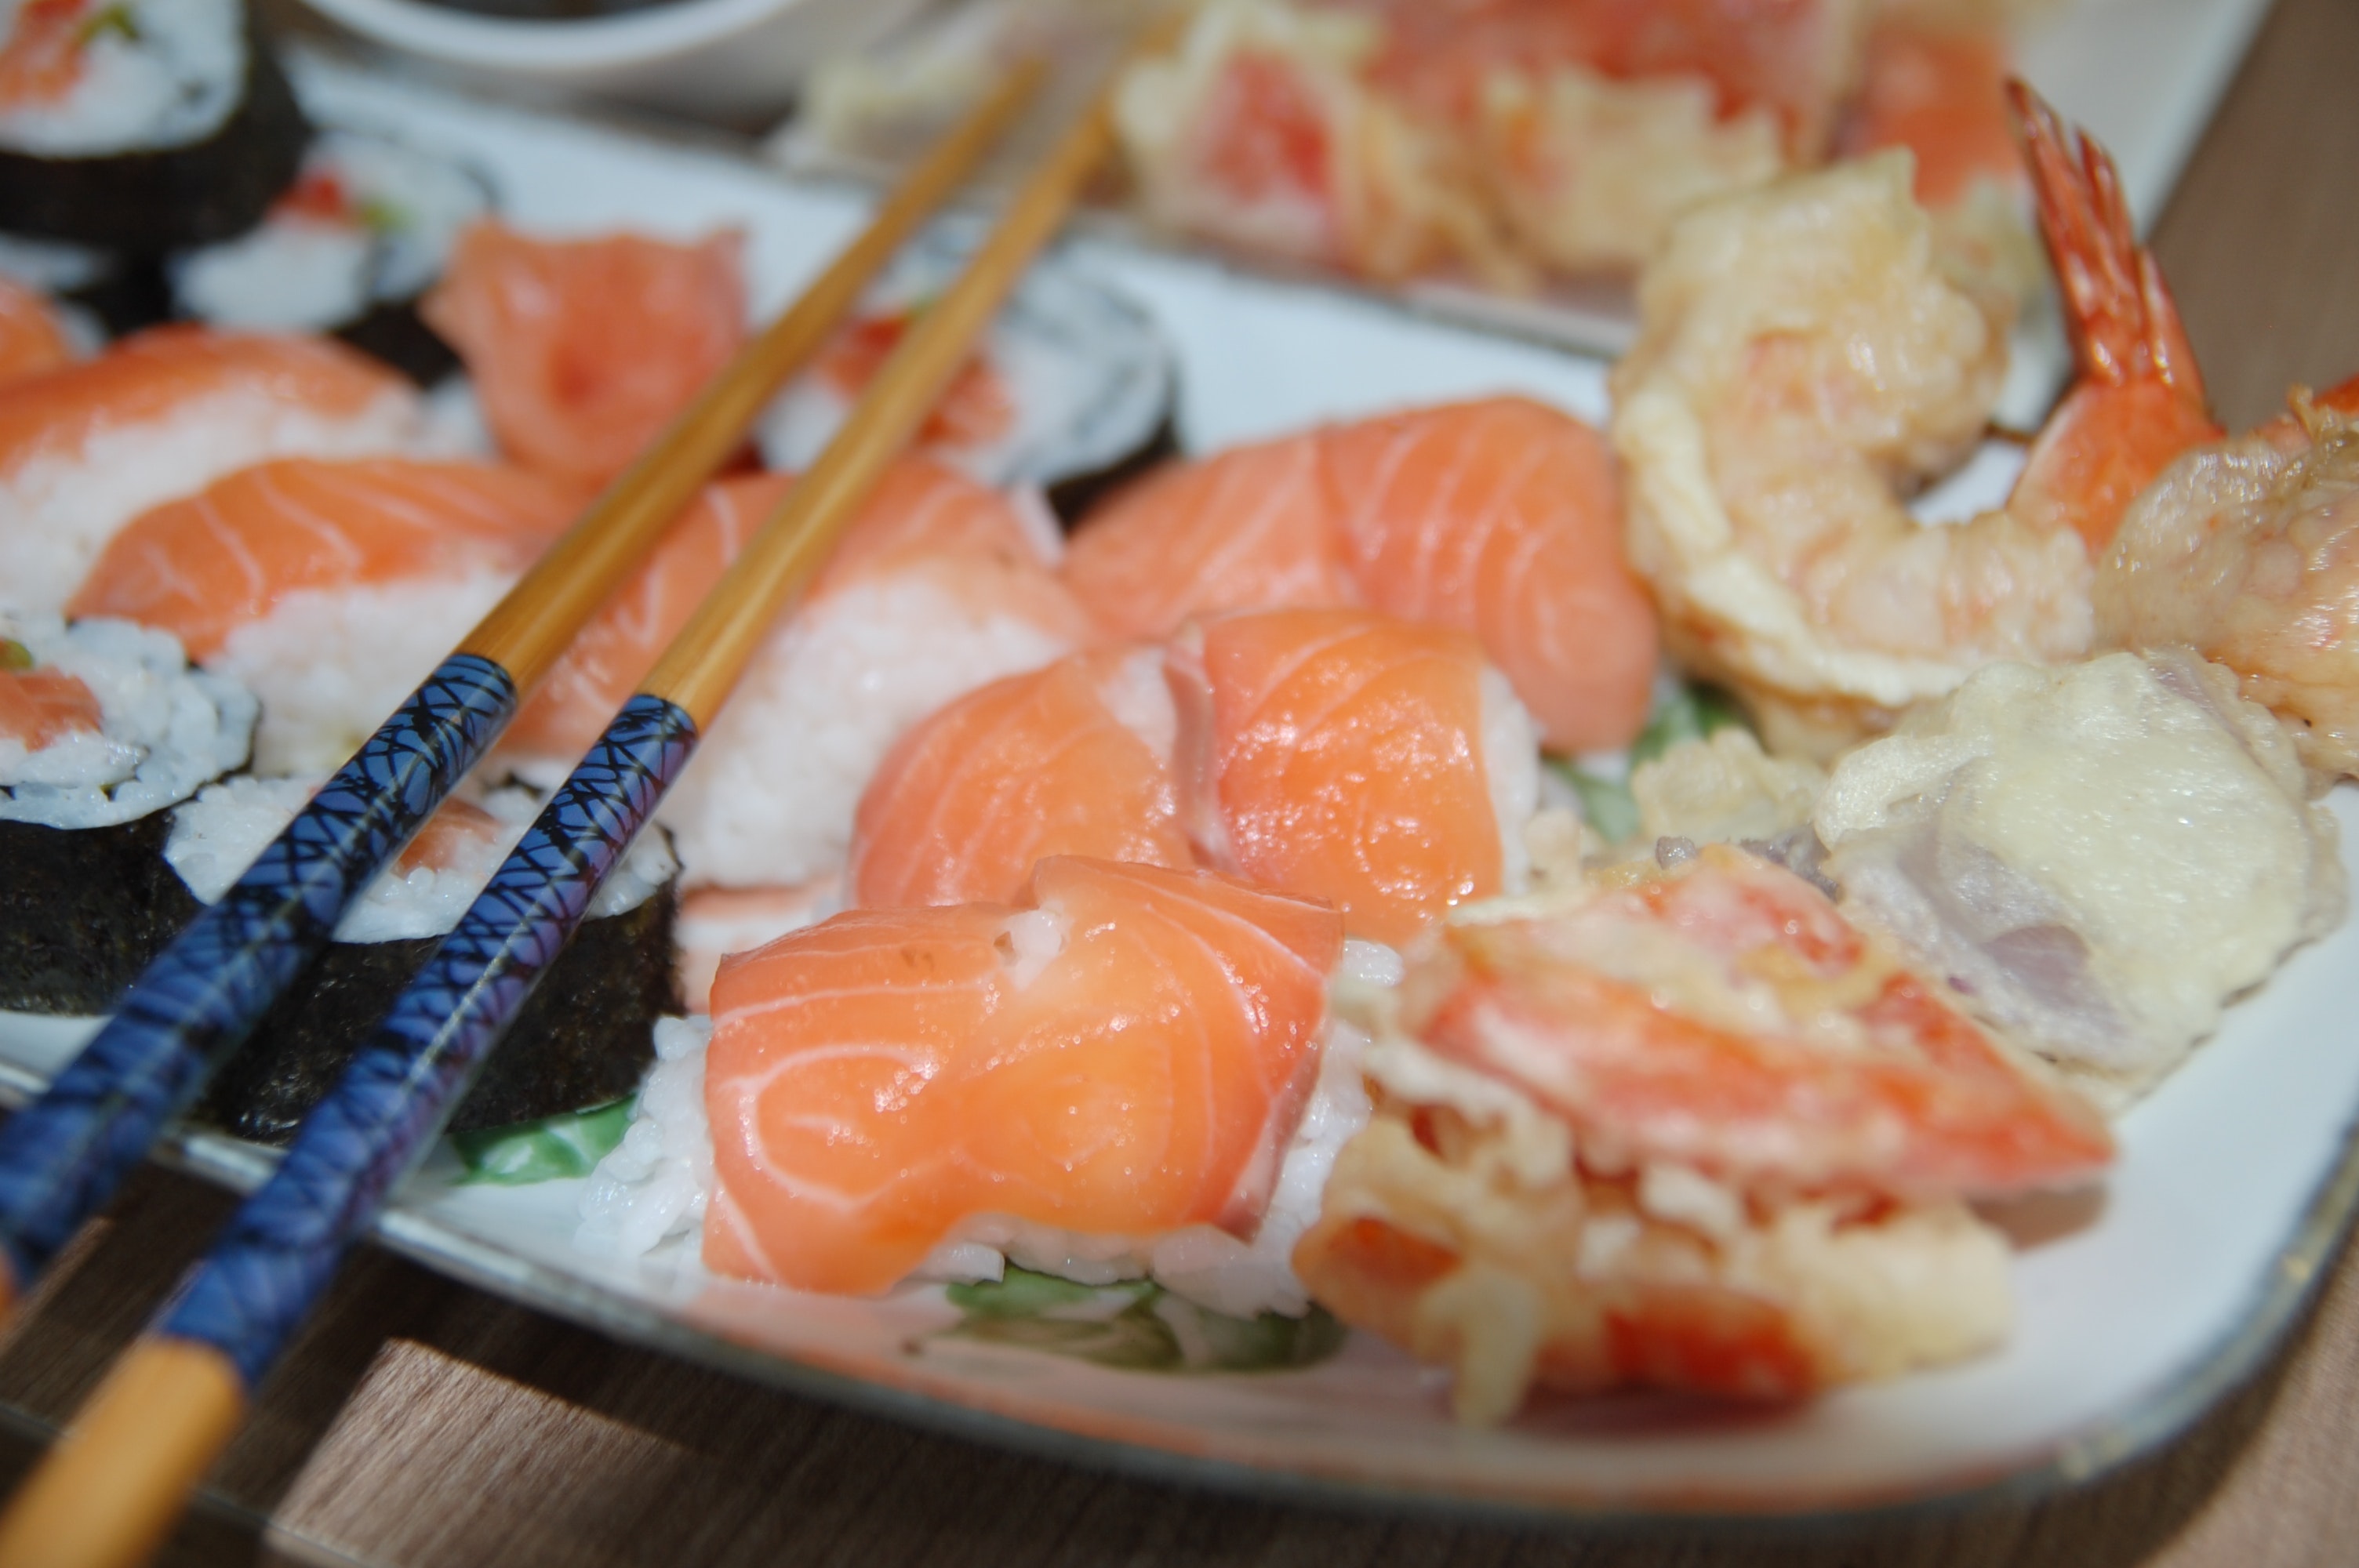
dish, food, cuisine, ingredient, chopsticks, shrimp, sushi, comfort food, caridean shrimp, seafood, brunch, sakana, la carte food, tableware, japanese cuisine, finger food, side dish, sashimi, salmon, produce, recipe, scampi, supper, appetizer, lunch, fish slice, lox, smoked salmon, delicacy, meal, hors d oeuvre, california roll, thai food